The Retirement Plan

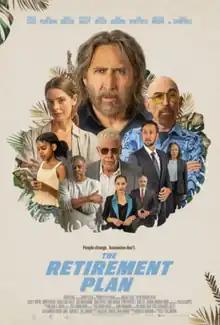
Promotional release poster

The Retirement Plan is a 2023 American crime action comedy film directed and written by Tim Brown. It stars Nicolas Cage, Ron Perlman, Ashley Greene, Jackie Earl Haley, Grace Byers, Ernie Hudson, Lynn Whitfield, Joel David Moore and Thalia Campbell. It was released in the United States on September 15, 2023.